Beinn Eighe

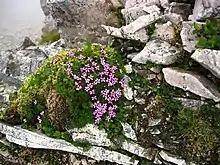
Moss Campion at Sgùrr Ban

Many rare plants, including two variants of dwarf shrub heath and a western variant of moss heath, are to be found at Beinn Eighe. In total 680 different species of plants have been identified, including the greatest variety of oceanic mosses and liverworts of any single site in Britain. The summit plateau is the only location in Britain at which the liverwort "Herbertus borealis" (northern prongwort) has been found; whilst Beinn Eighe is also the most northerly known global location at which the moss species "Daltonia splachnoides" has been identified. Other rare plant species found include tufted saxifrage and brook saxifrage.